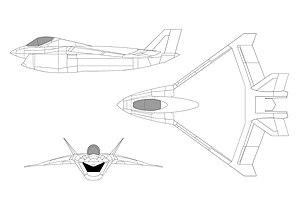
Le Boeing X-32 est un avion ADAV multirôle expérimental américain, construit dans le cadre du programme Joint Strike Fighter lancé par l'agence américaine de recherches sur les projets de défense, en 1993.